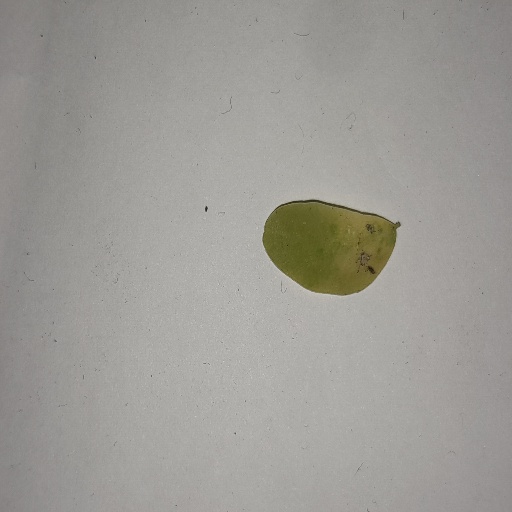
Species: Sojina
Leaf condition: Yellow Leaf